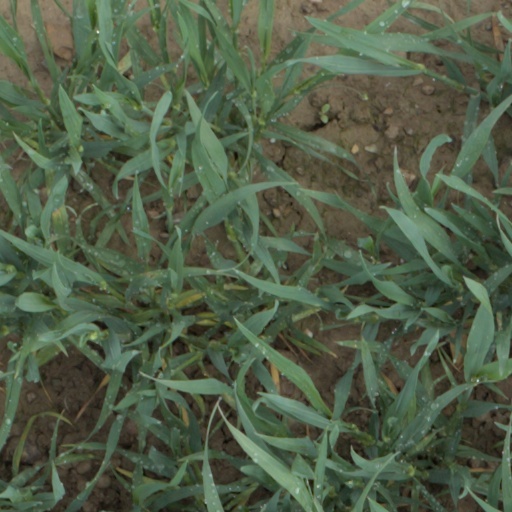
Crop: wheat